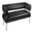
Label: couch